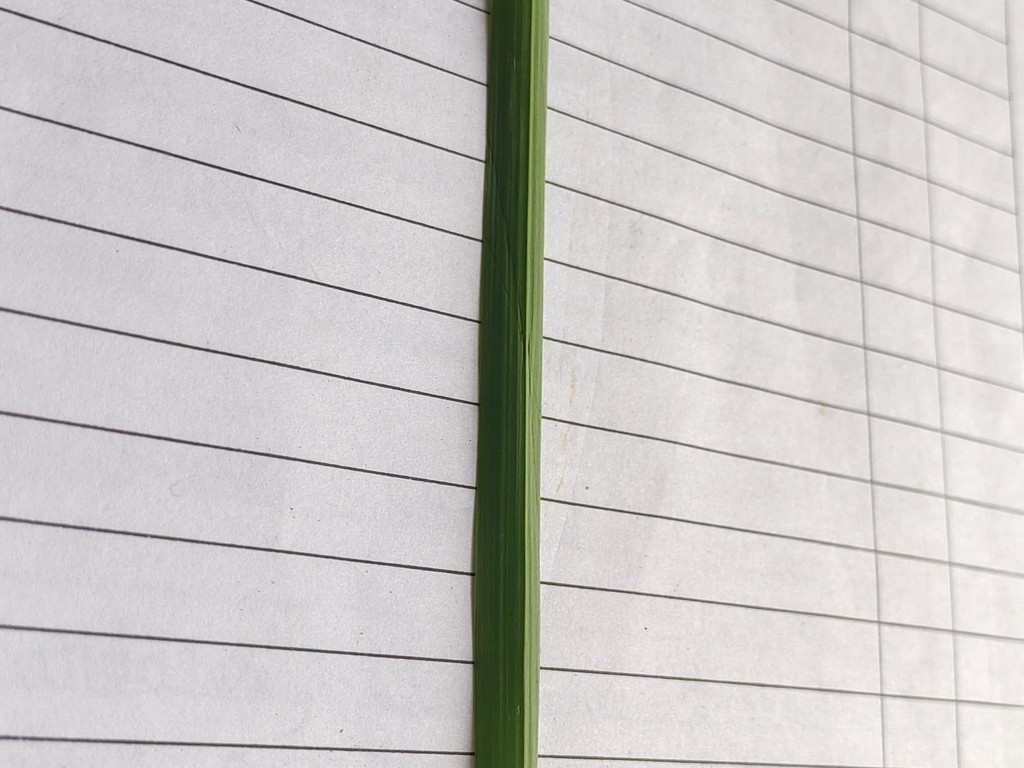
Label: Healthy